Describe the emotion expressed in this image:  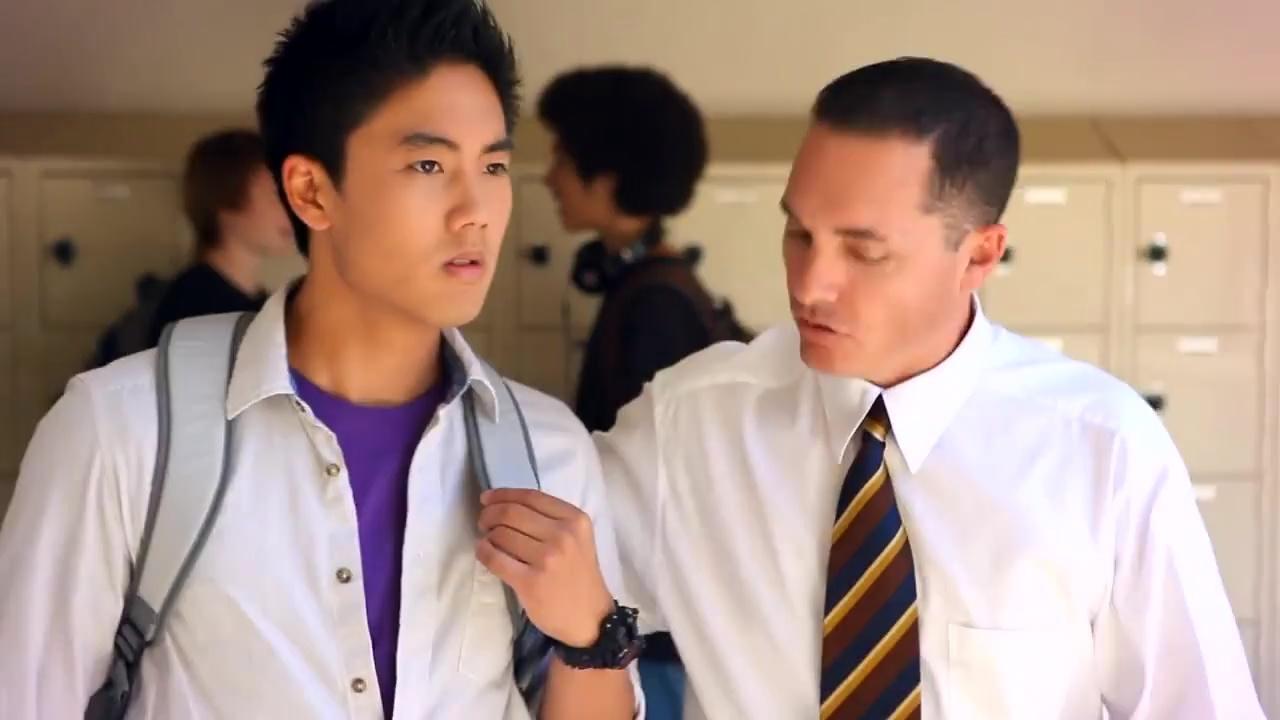
This person displays Suffering, valence and arousal with low intensity.